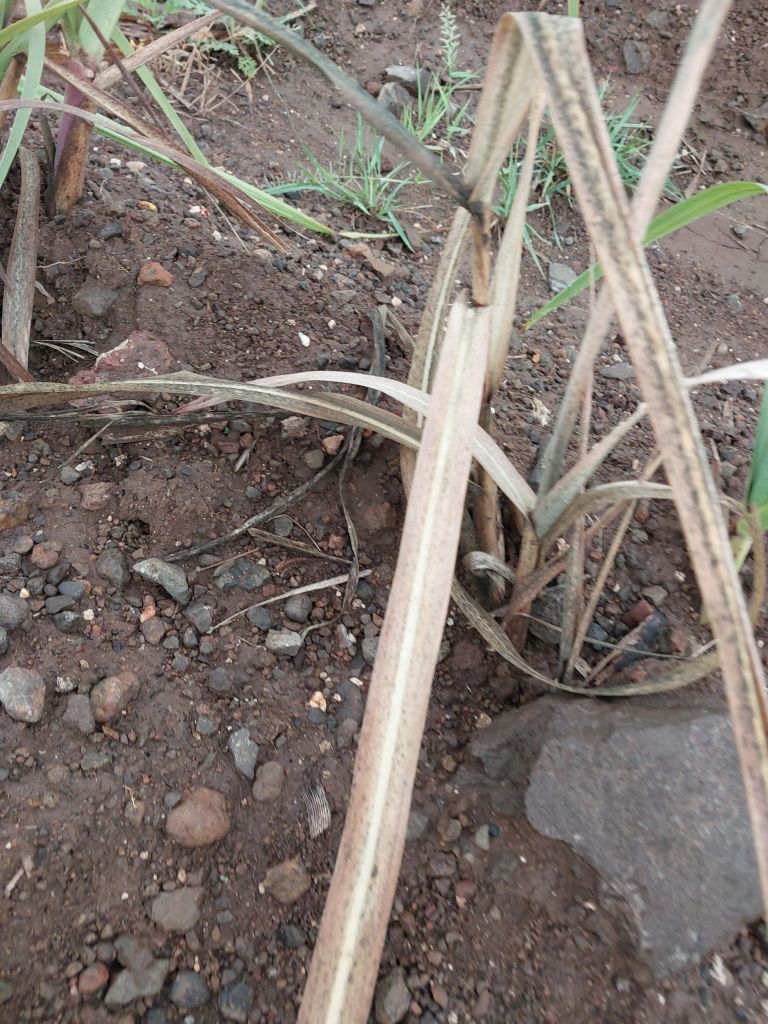
Label: Sett Rot